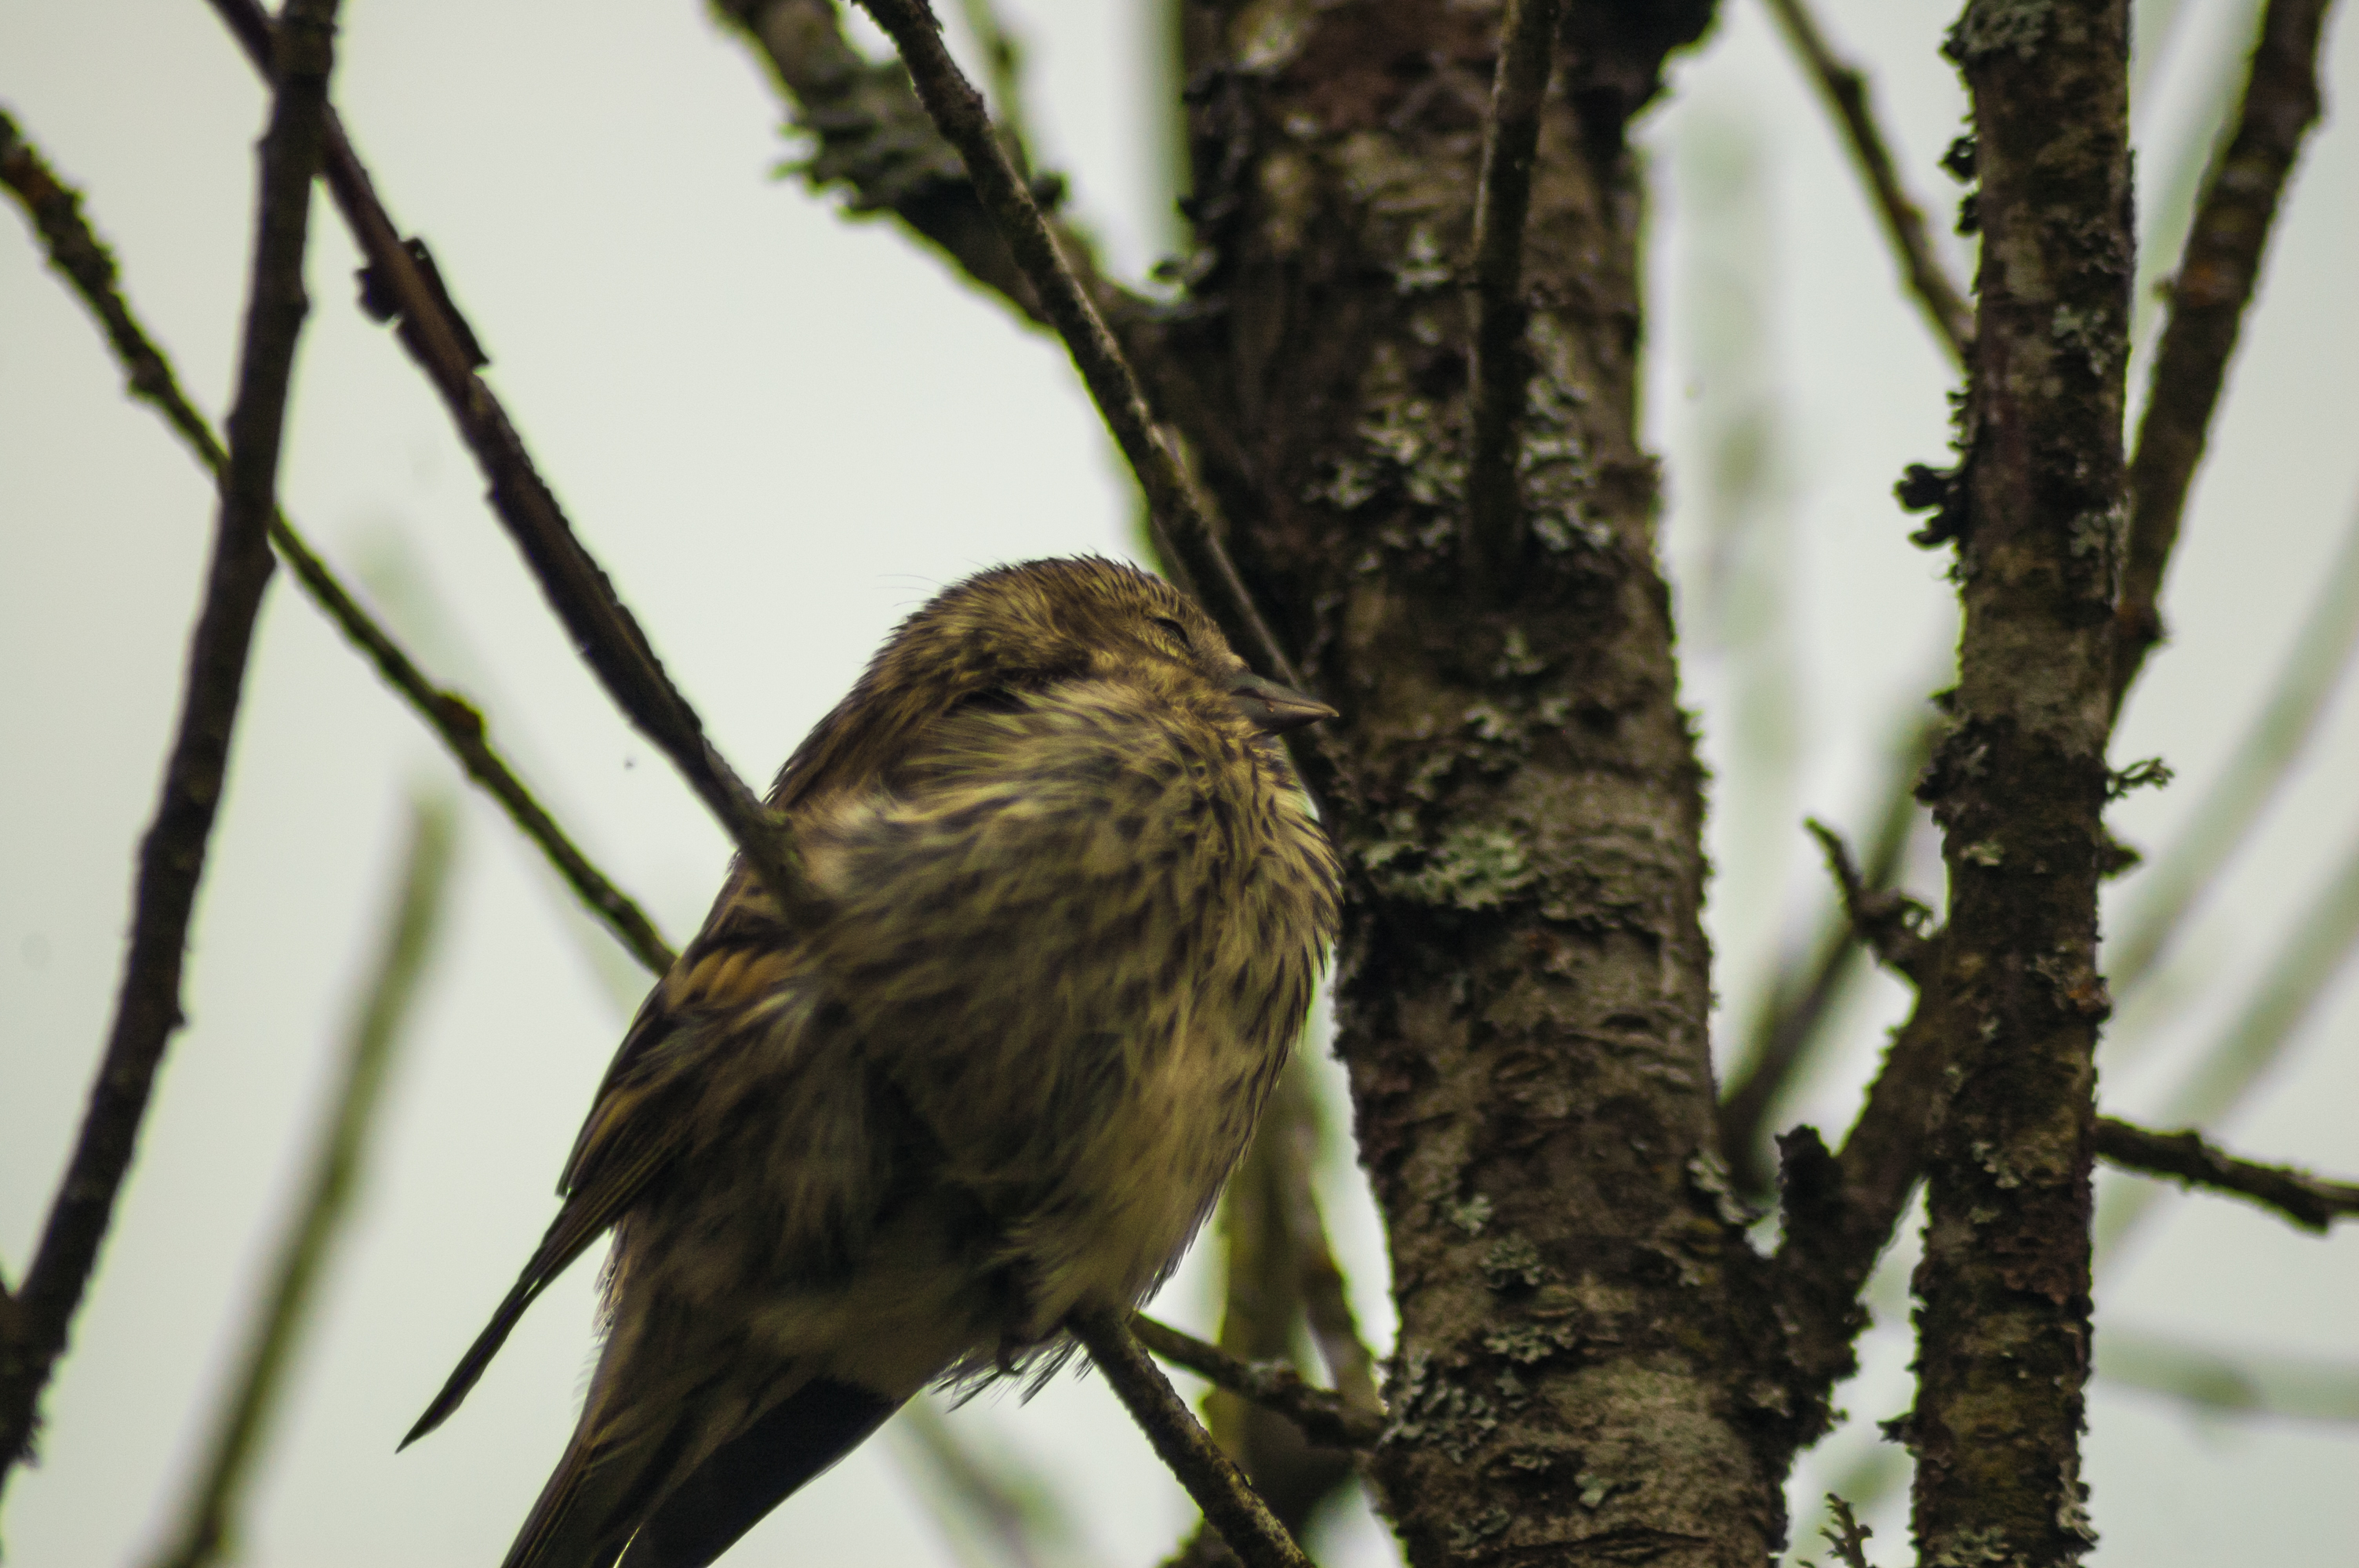
bird, plant, beak, twig, branch, feather, wood, trunk, tree, tail, songbird, perching bird, wing, falconiformes, wildlife, finch, emberizidae, plant stem, old world flycatcher, sparrow, terrestrial animal, natural material, buzzard, bird of prey